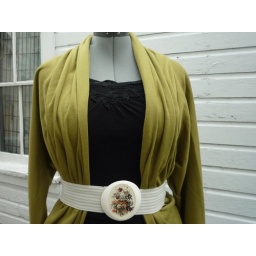
little bird cardigan in olive green M